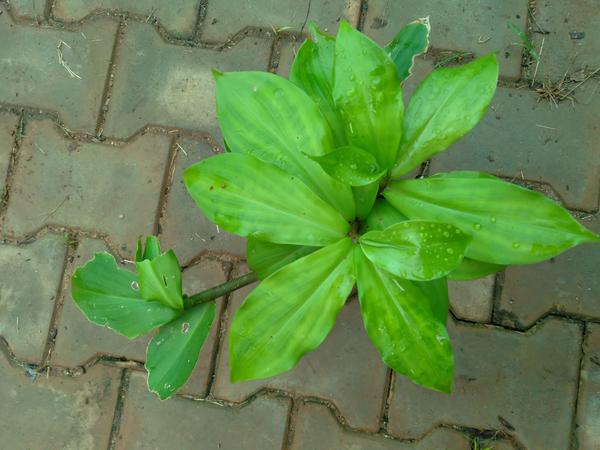
Plant: Insulin